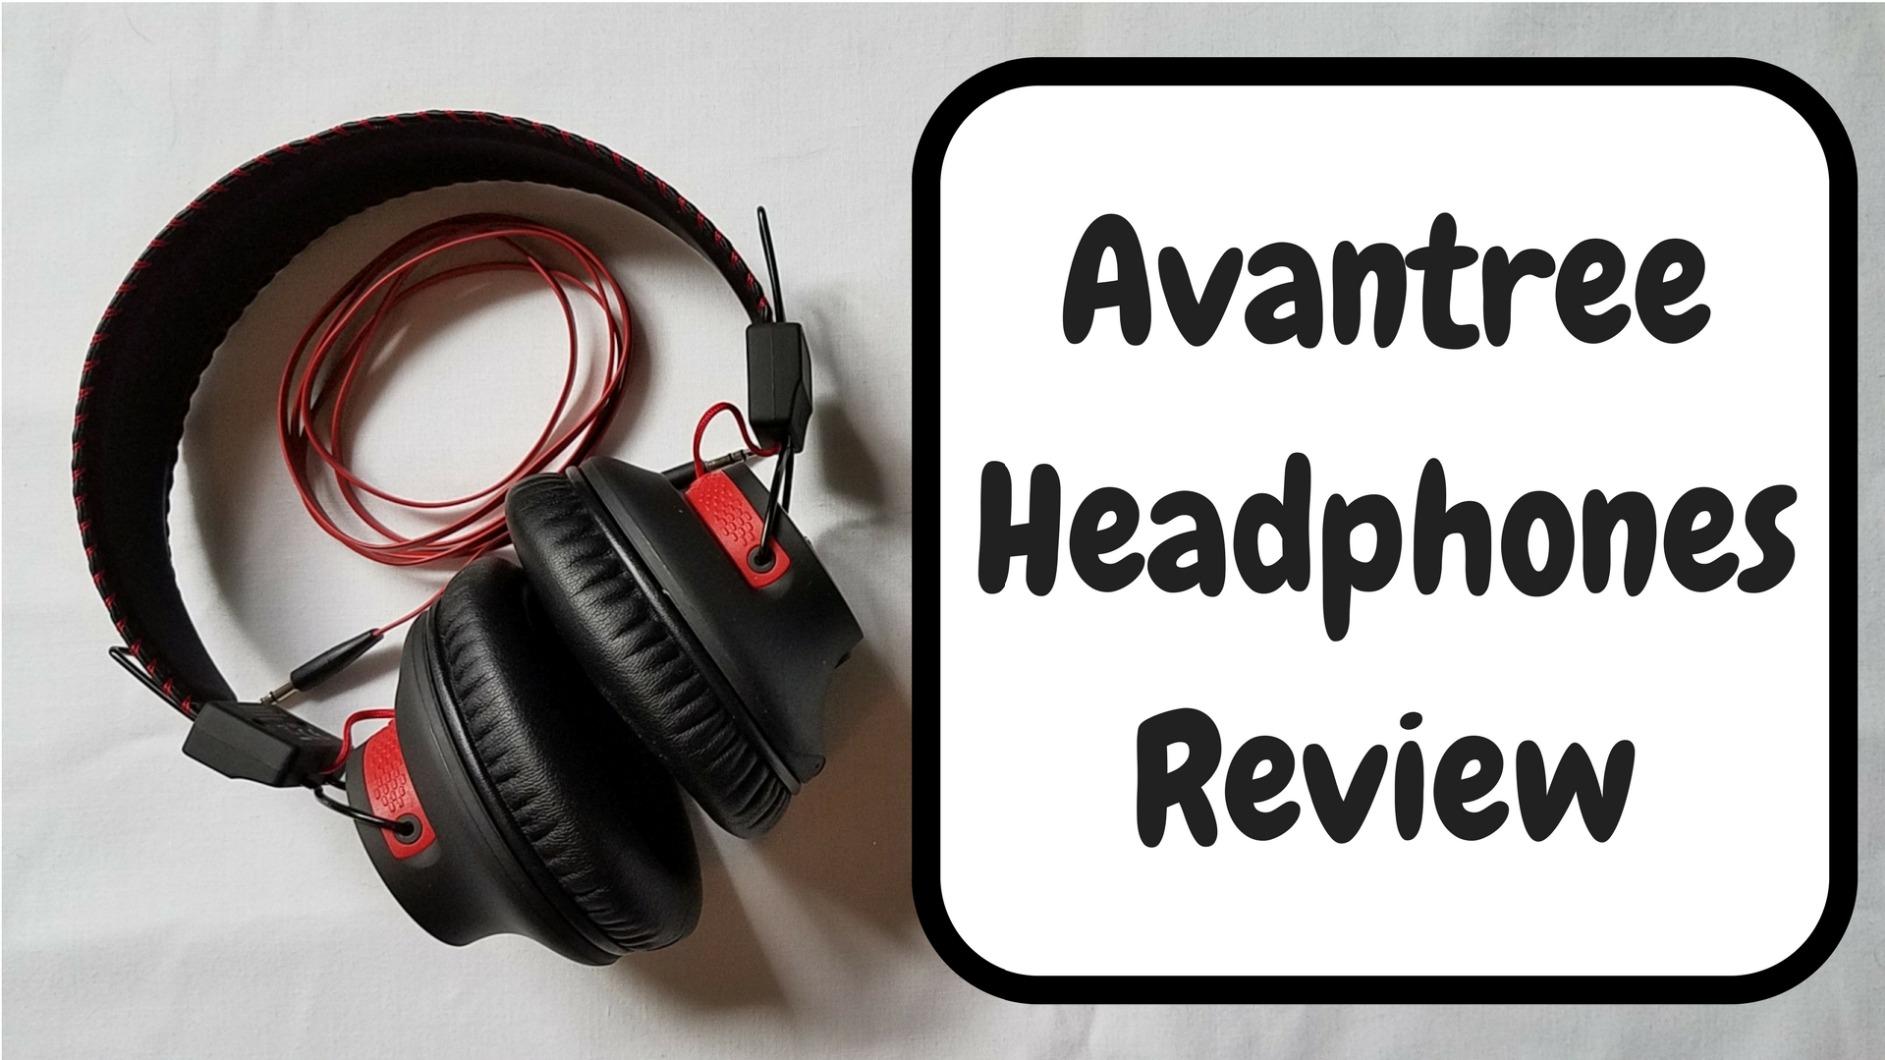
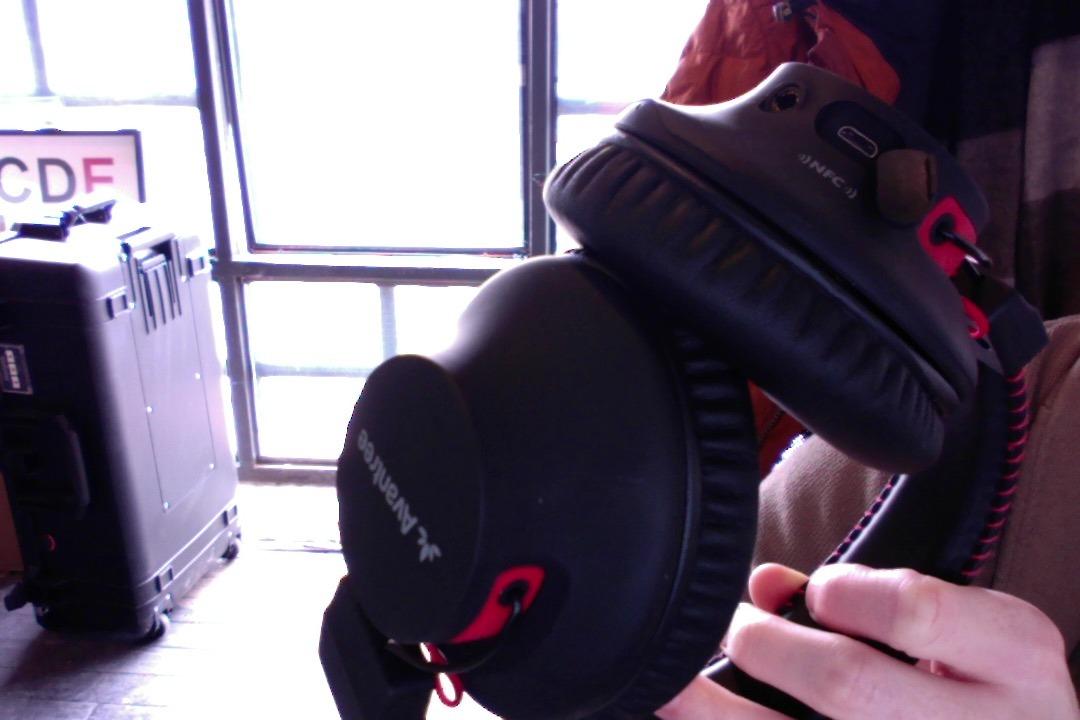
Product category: headphones
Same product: yes